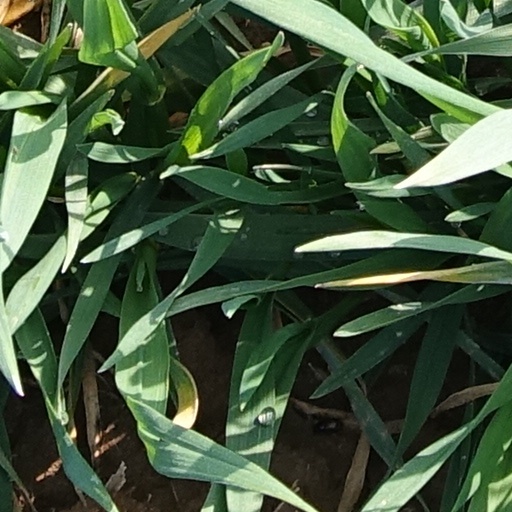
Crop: wheat